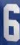
Number: 6